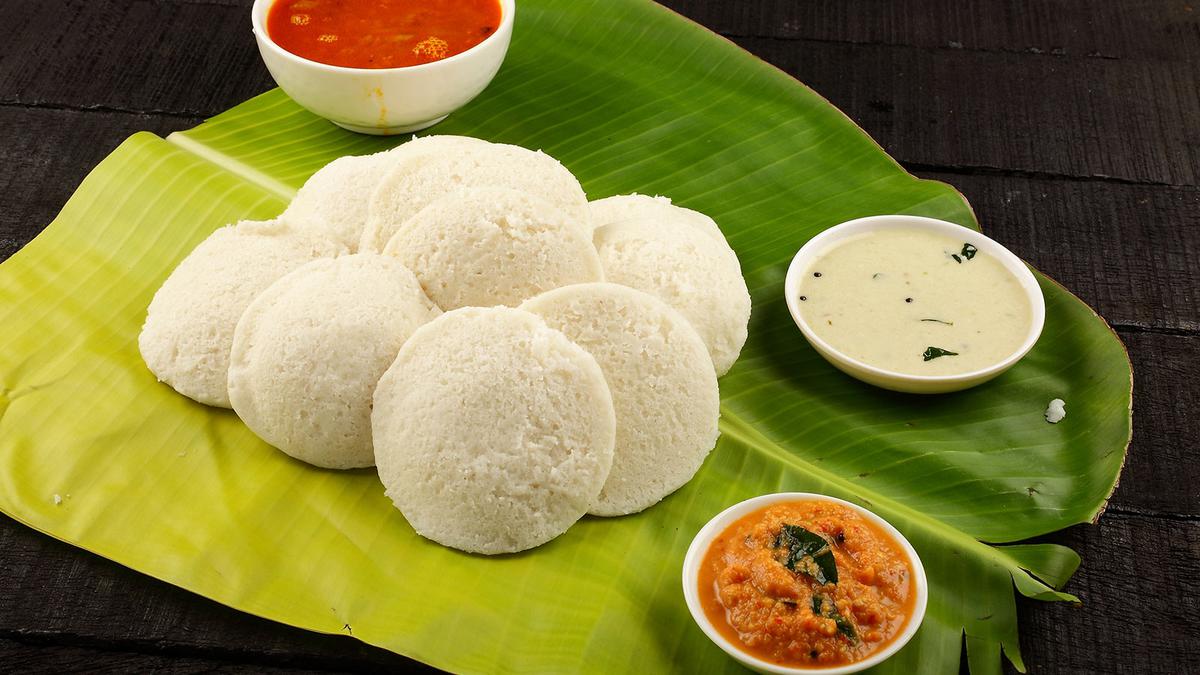
Dish: idli